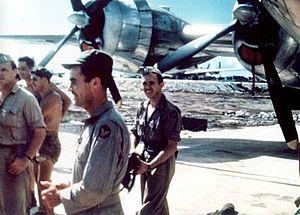
Theodore Van Kirk est un aviateur américain de l'US Air Force. Il fut le navigateur du B-29 Enola Gay qui largua la première bombe atomique sur Hiroshima le 6 août 1945. Au moment de sa mort en 2014, il était le dernier survivant de l'équipage de l'Enola Gay.